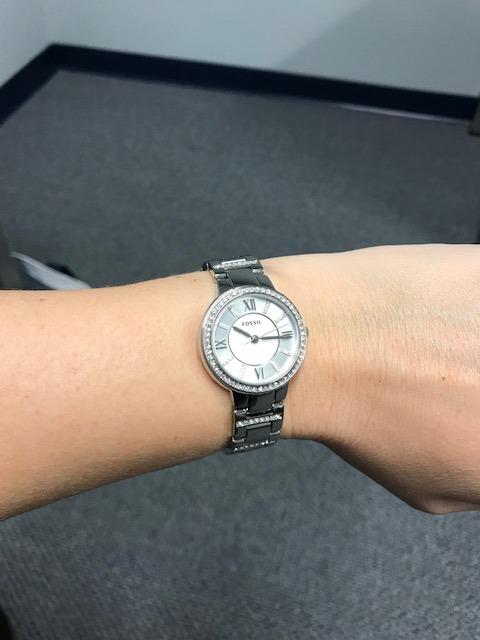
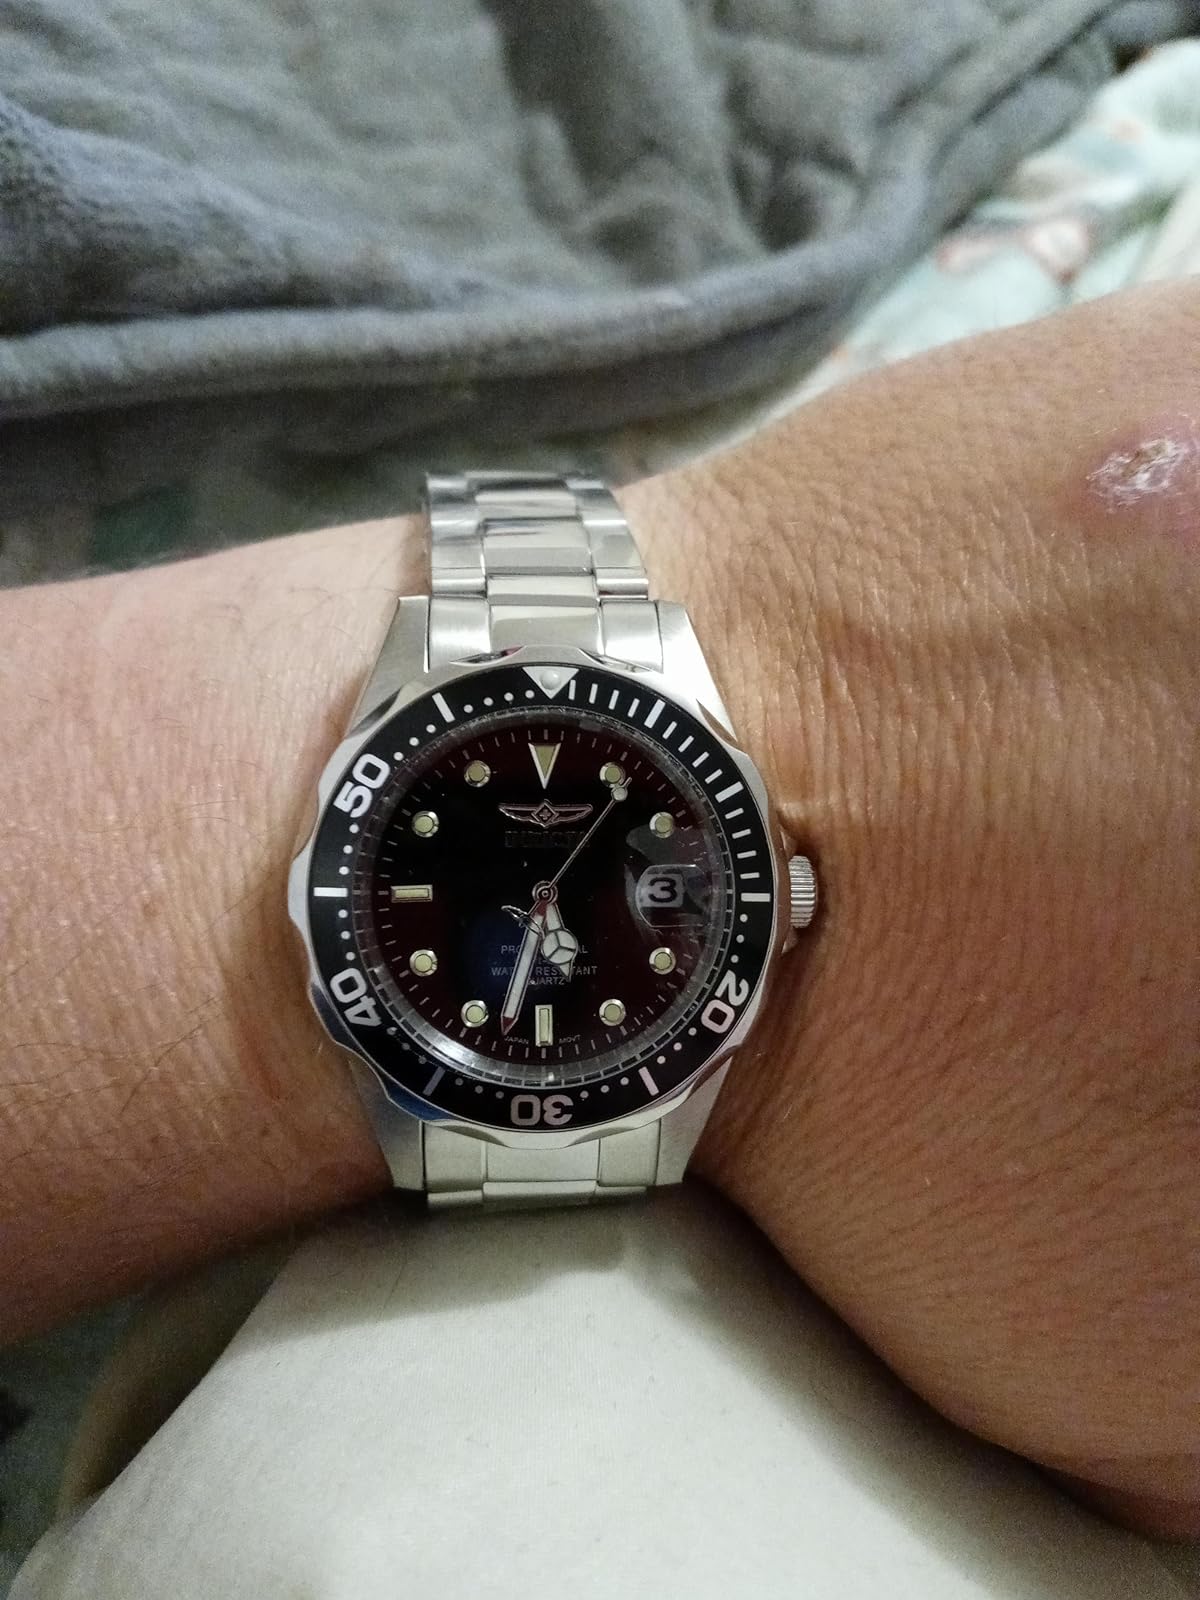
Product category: accessories_watch
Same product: no